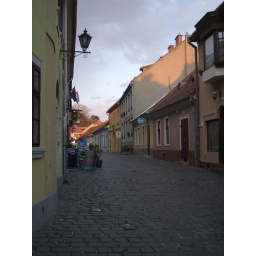
Most of the area around the town square is lined with houses and buildings like these.